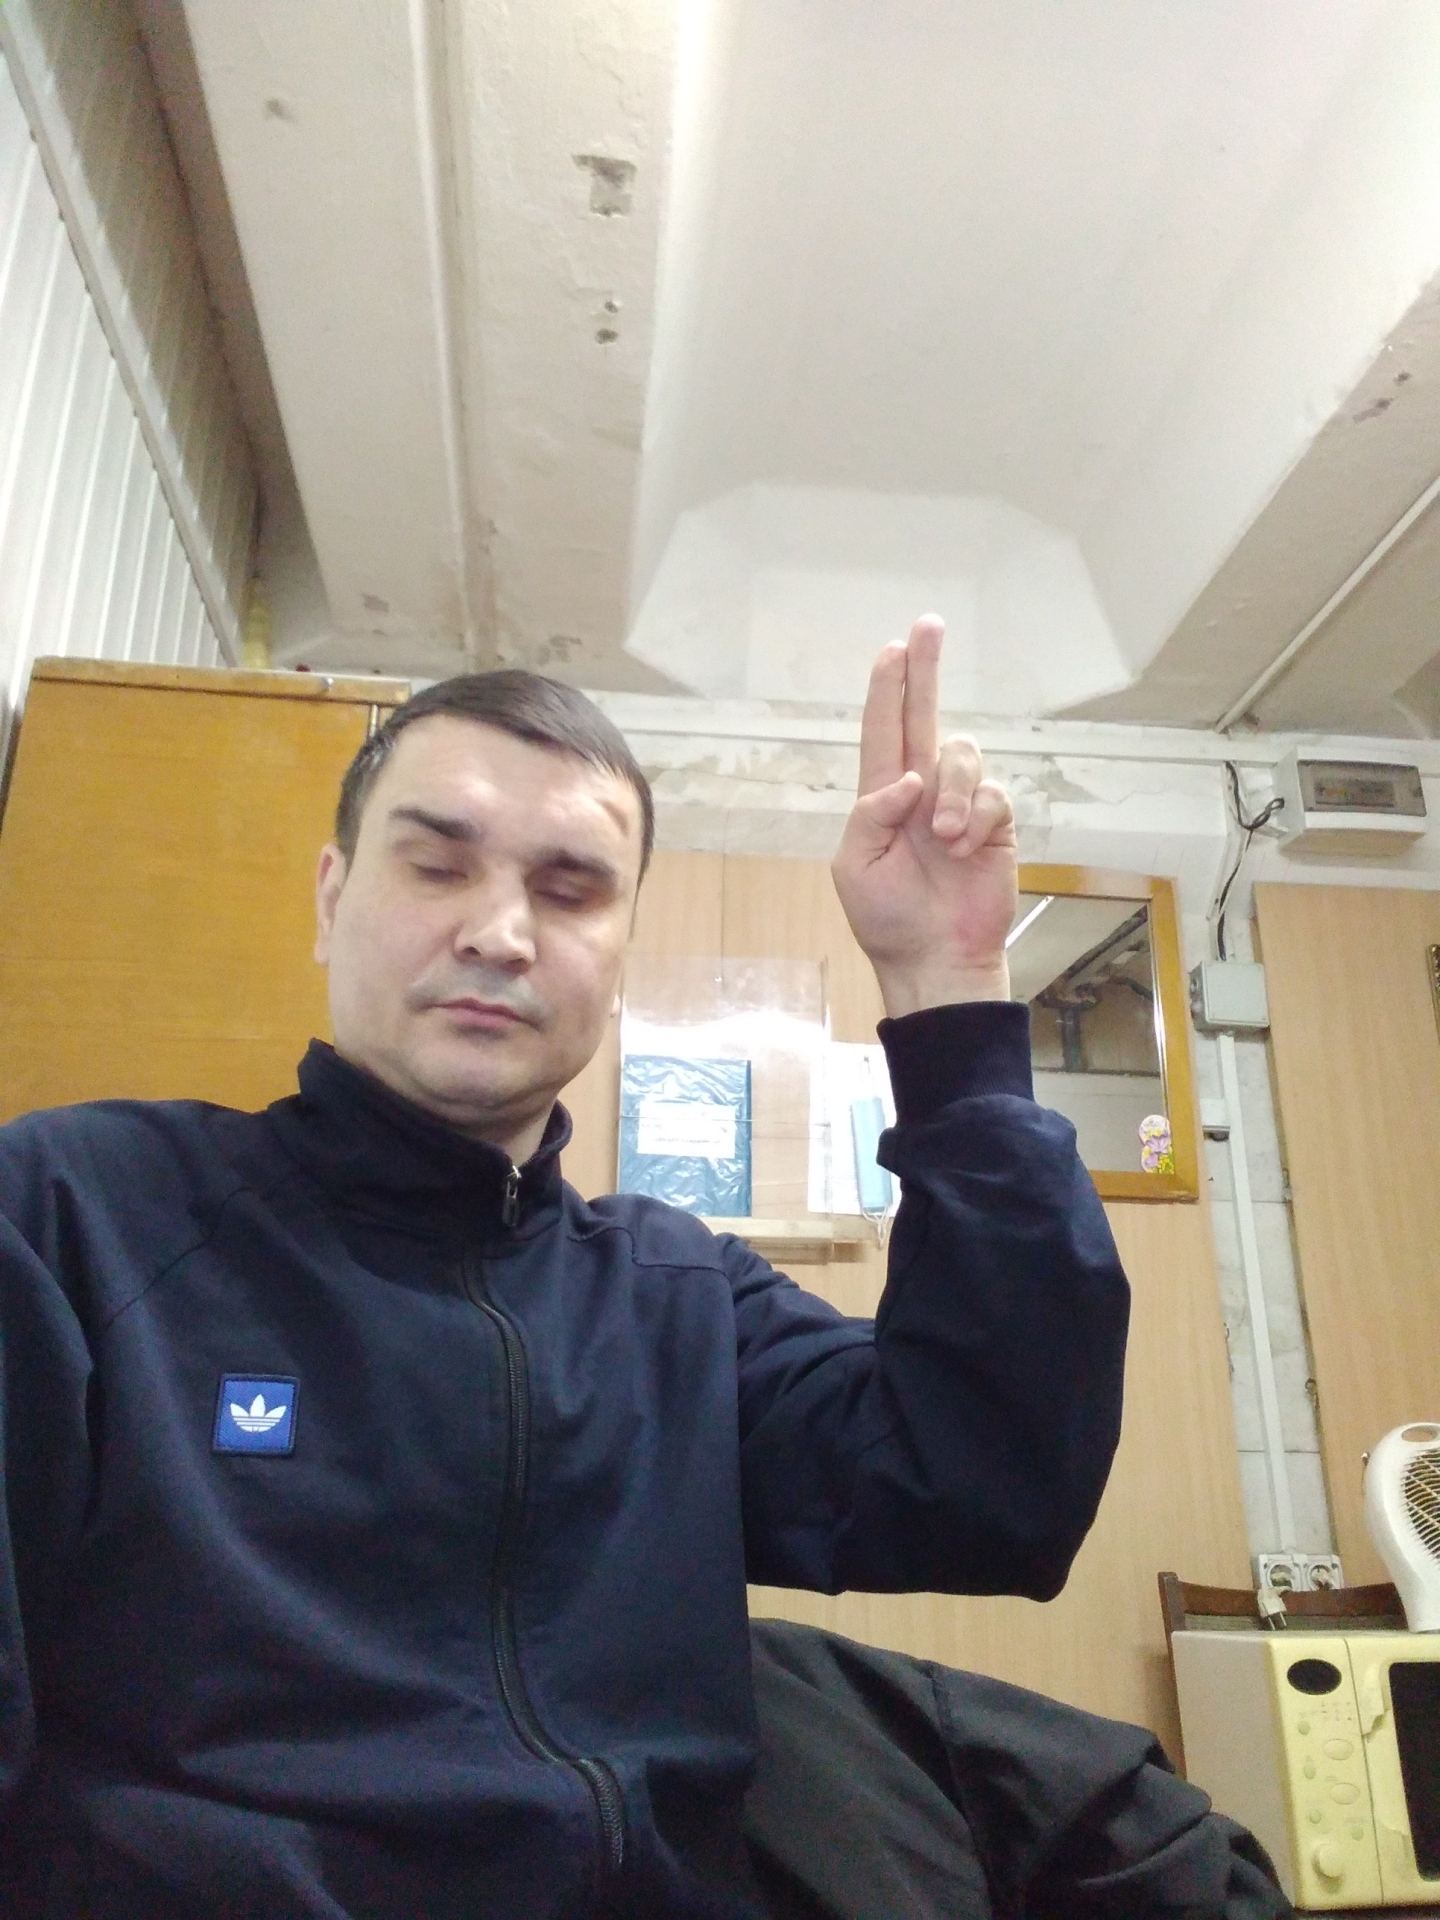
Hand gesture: two_up